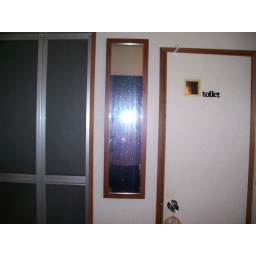
The toilet is close to the shower, and the washing machine is about a foot in front of those shower doors.